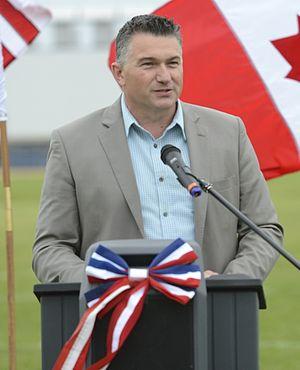
James Bezan, né le 19 mai 1965 à Russell, est un homme politique canadien membre du Parti conservateur du Canada. Il est actuellement député à la Chambre des Communes pour la circonscription manitobaine de Selkirk—Interlake, et ce depuis 2004.